System archetype

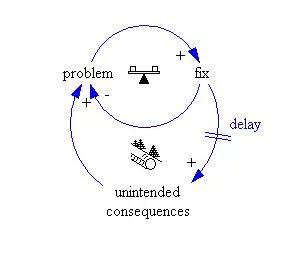
Fixes that fail

In the fixes that fail archetype, the problem is solved by some fix (a specific solution) with immediate positive effect. Nonetheless, the “side effects” of this solution turn out in the future. The best remedy seems to apply the same solution.